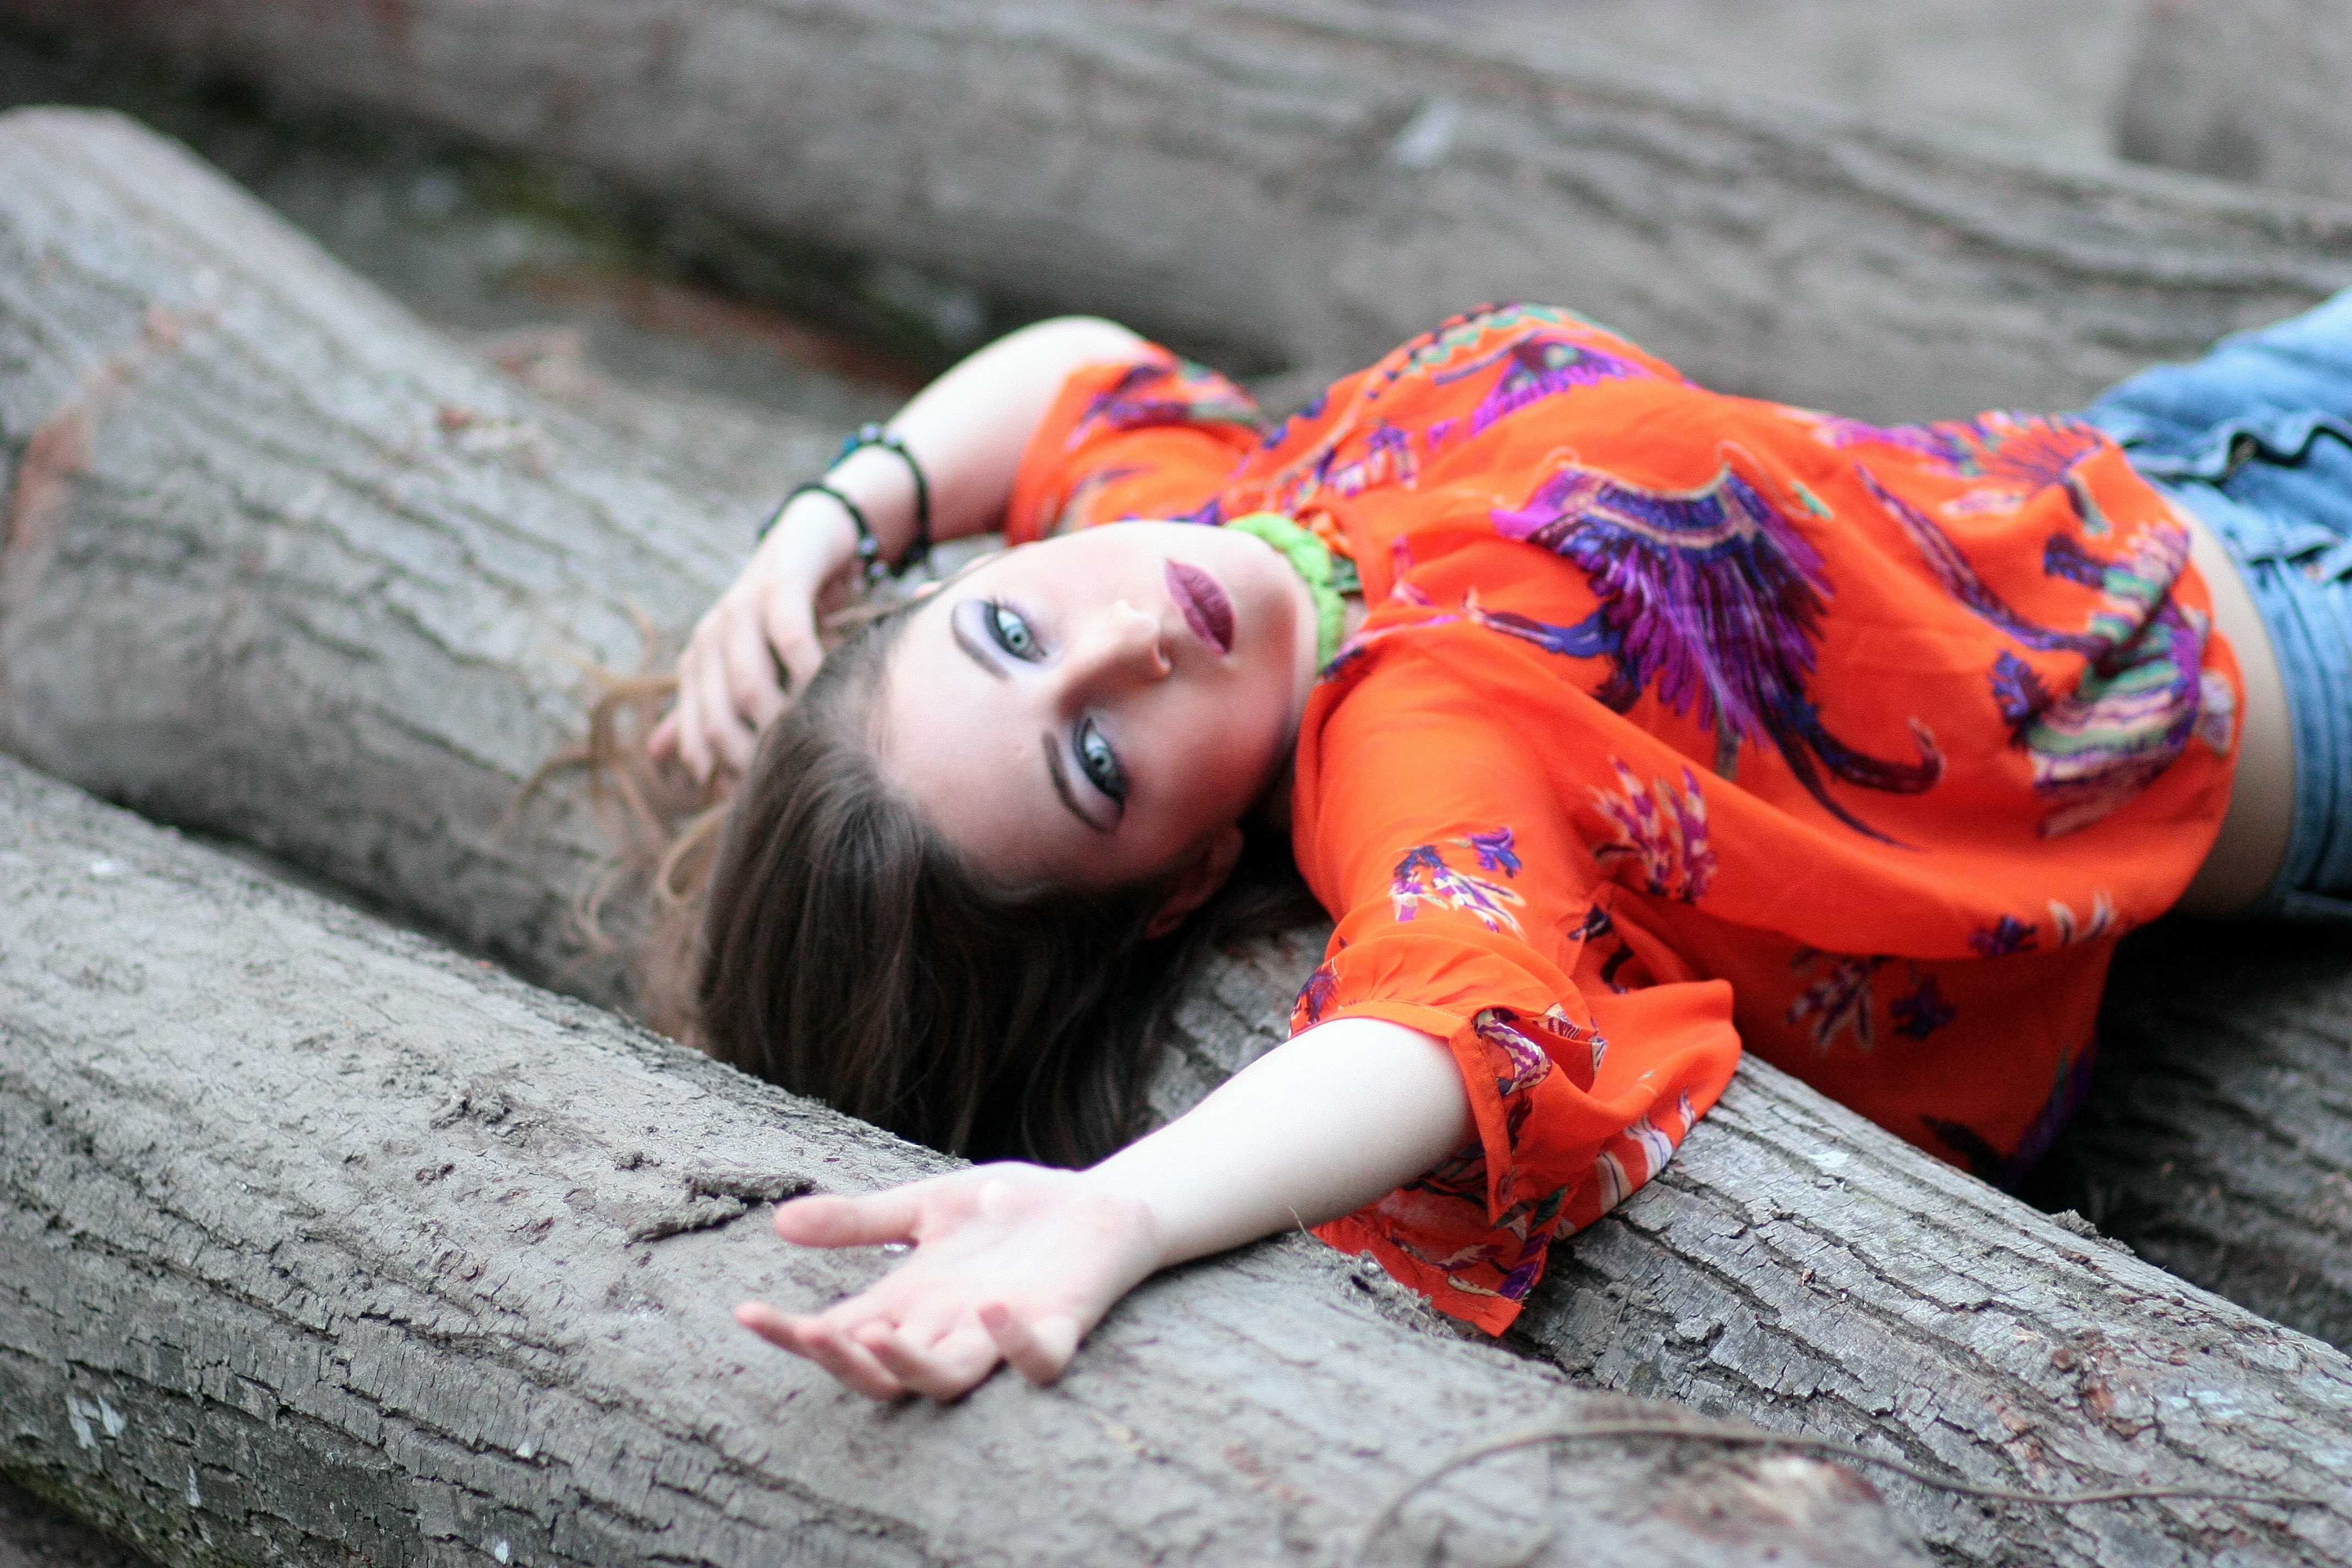
person, wood, girl, orange, model, spring, red, color, child, fashion, lady, fun, loneliness, photograph, beauty, timber, emotion, blue eyes, photo shoot